Irina Tchachina

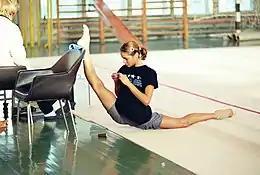
Tchachina stretching during training

In 2003, Tchachina sustained an ankle injury, and dealt with it for two years. The same year she and Kabaeva made their return to competitive gymnastics following their ban. Tchachina won the all-around bronze medal at the 2003 World Championships, silver in clubs and bronze in hoop event finals.